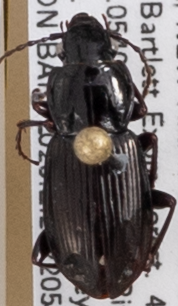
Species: Pterostichus pensylvanicus
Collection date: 2022-05-25
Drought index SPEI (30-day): -0.8
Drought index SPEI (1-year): -0.54
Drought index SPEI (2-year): -1.45